Susan Sontag

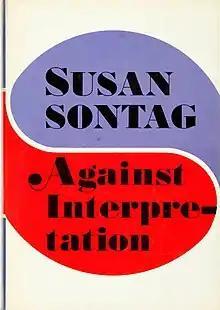
The cover of "Against Interpretation" (1966), which contains some of Sontag's best-known essays

It was through her essays that Sontag gained early fame and notoriety. She frequently wrote about the intersection of high and low art and expanded the dichotomy concept of form and art in every medium. She elevated camp to the status of recognition with her widely read 1964 essay "Notes on 'Camp'", which accepted art as including common, absurd, and burlesque themes.